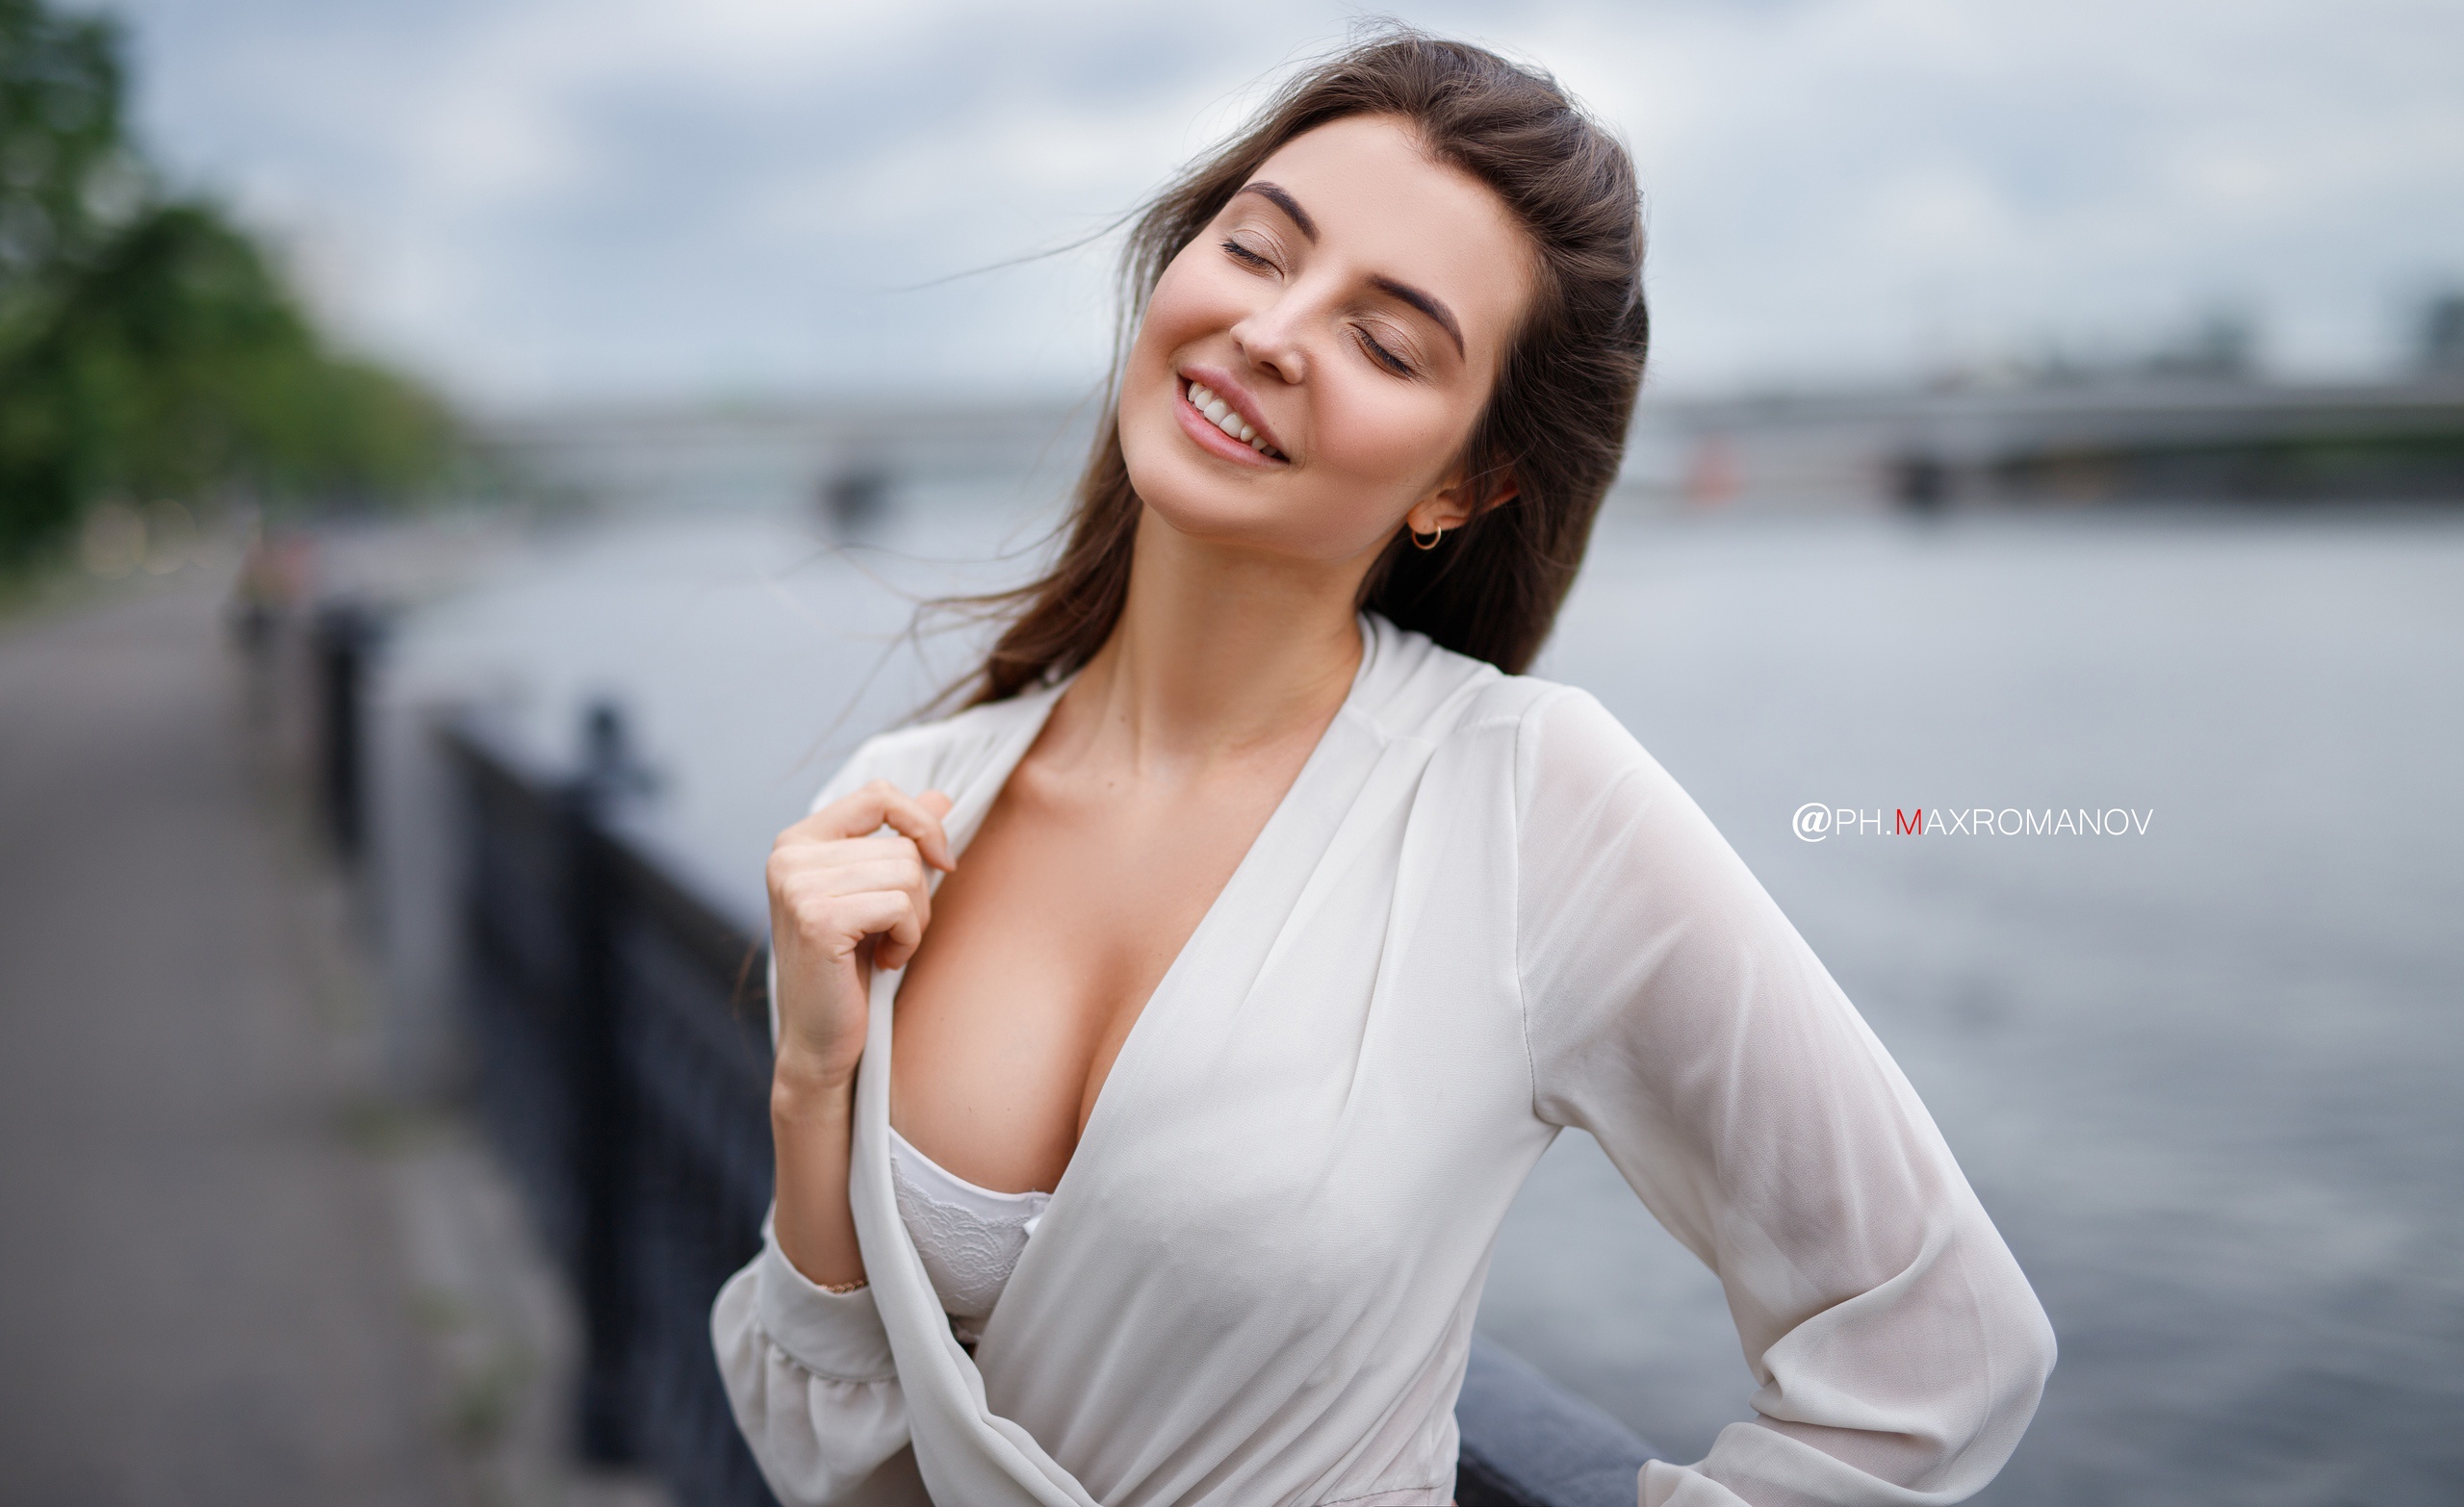
women, lady, model, person, photography, wallpaper, face, smile, head, lip, sky, water, flash photography, street fashion, sleeve, happy, gesture, travel, People in nature, blazer, jewellery, long hair, beauty, necklace, brown hair, formal wear, waist, blond, fashion model, sitting, fashion accessory, fur, portrait photography, abdomen, vacation, landscape, tourism, eyewear, portrait, top, photo shoot, ocean, t shirt, sea, hoodie, winter